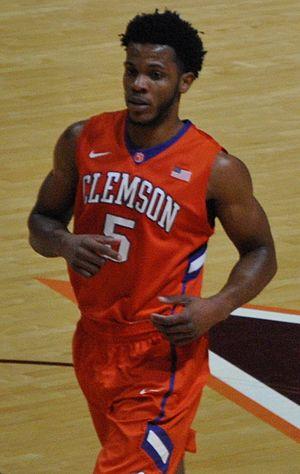
Jaron Blossomgame, né le 16 septembre 1993 à Alpharetta, Géorgie, est un joueur de basket-ball américain évoluant aux postes d'ailier et d'ailier fort.